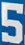
Number: 5